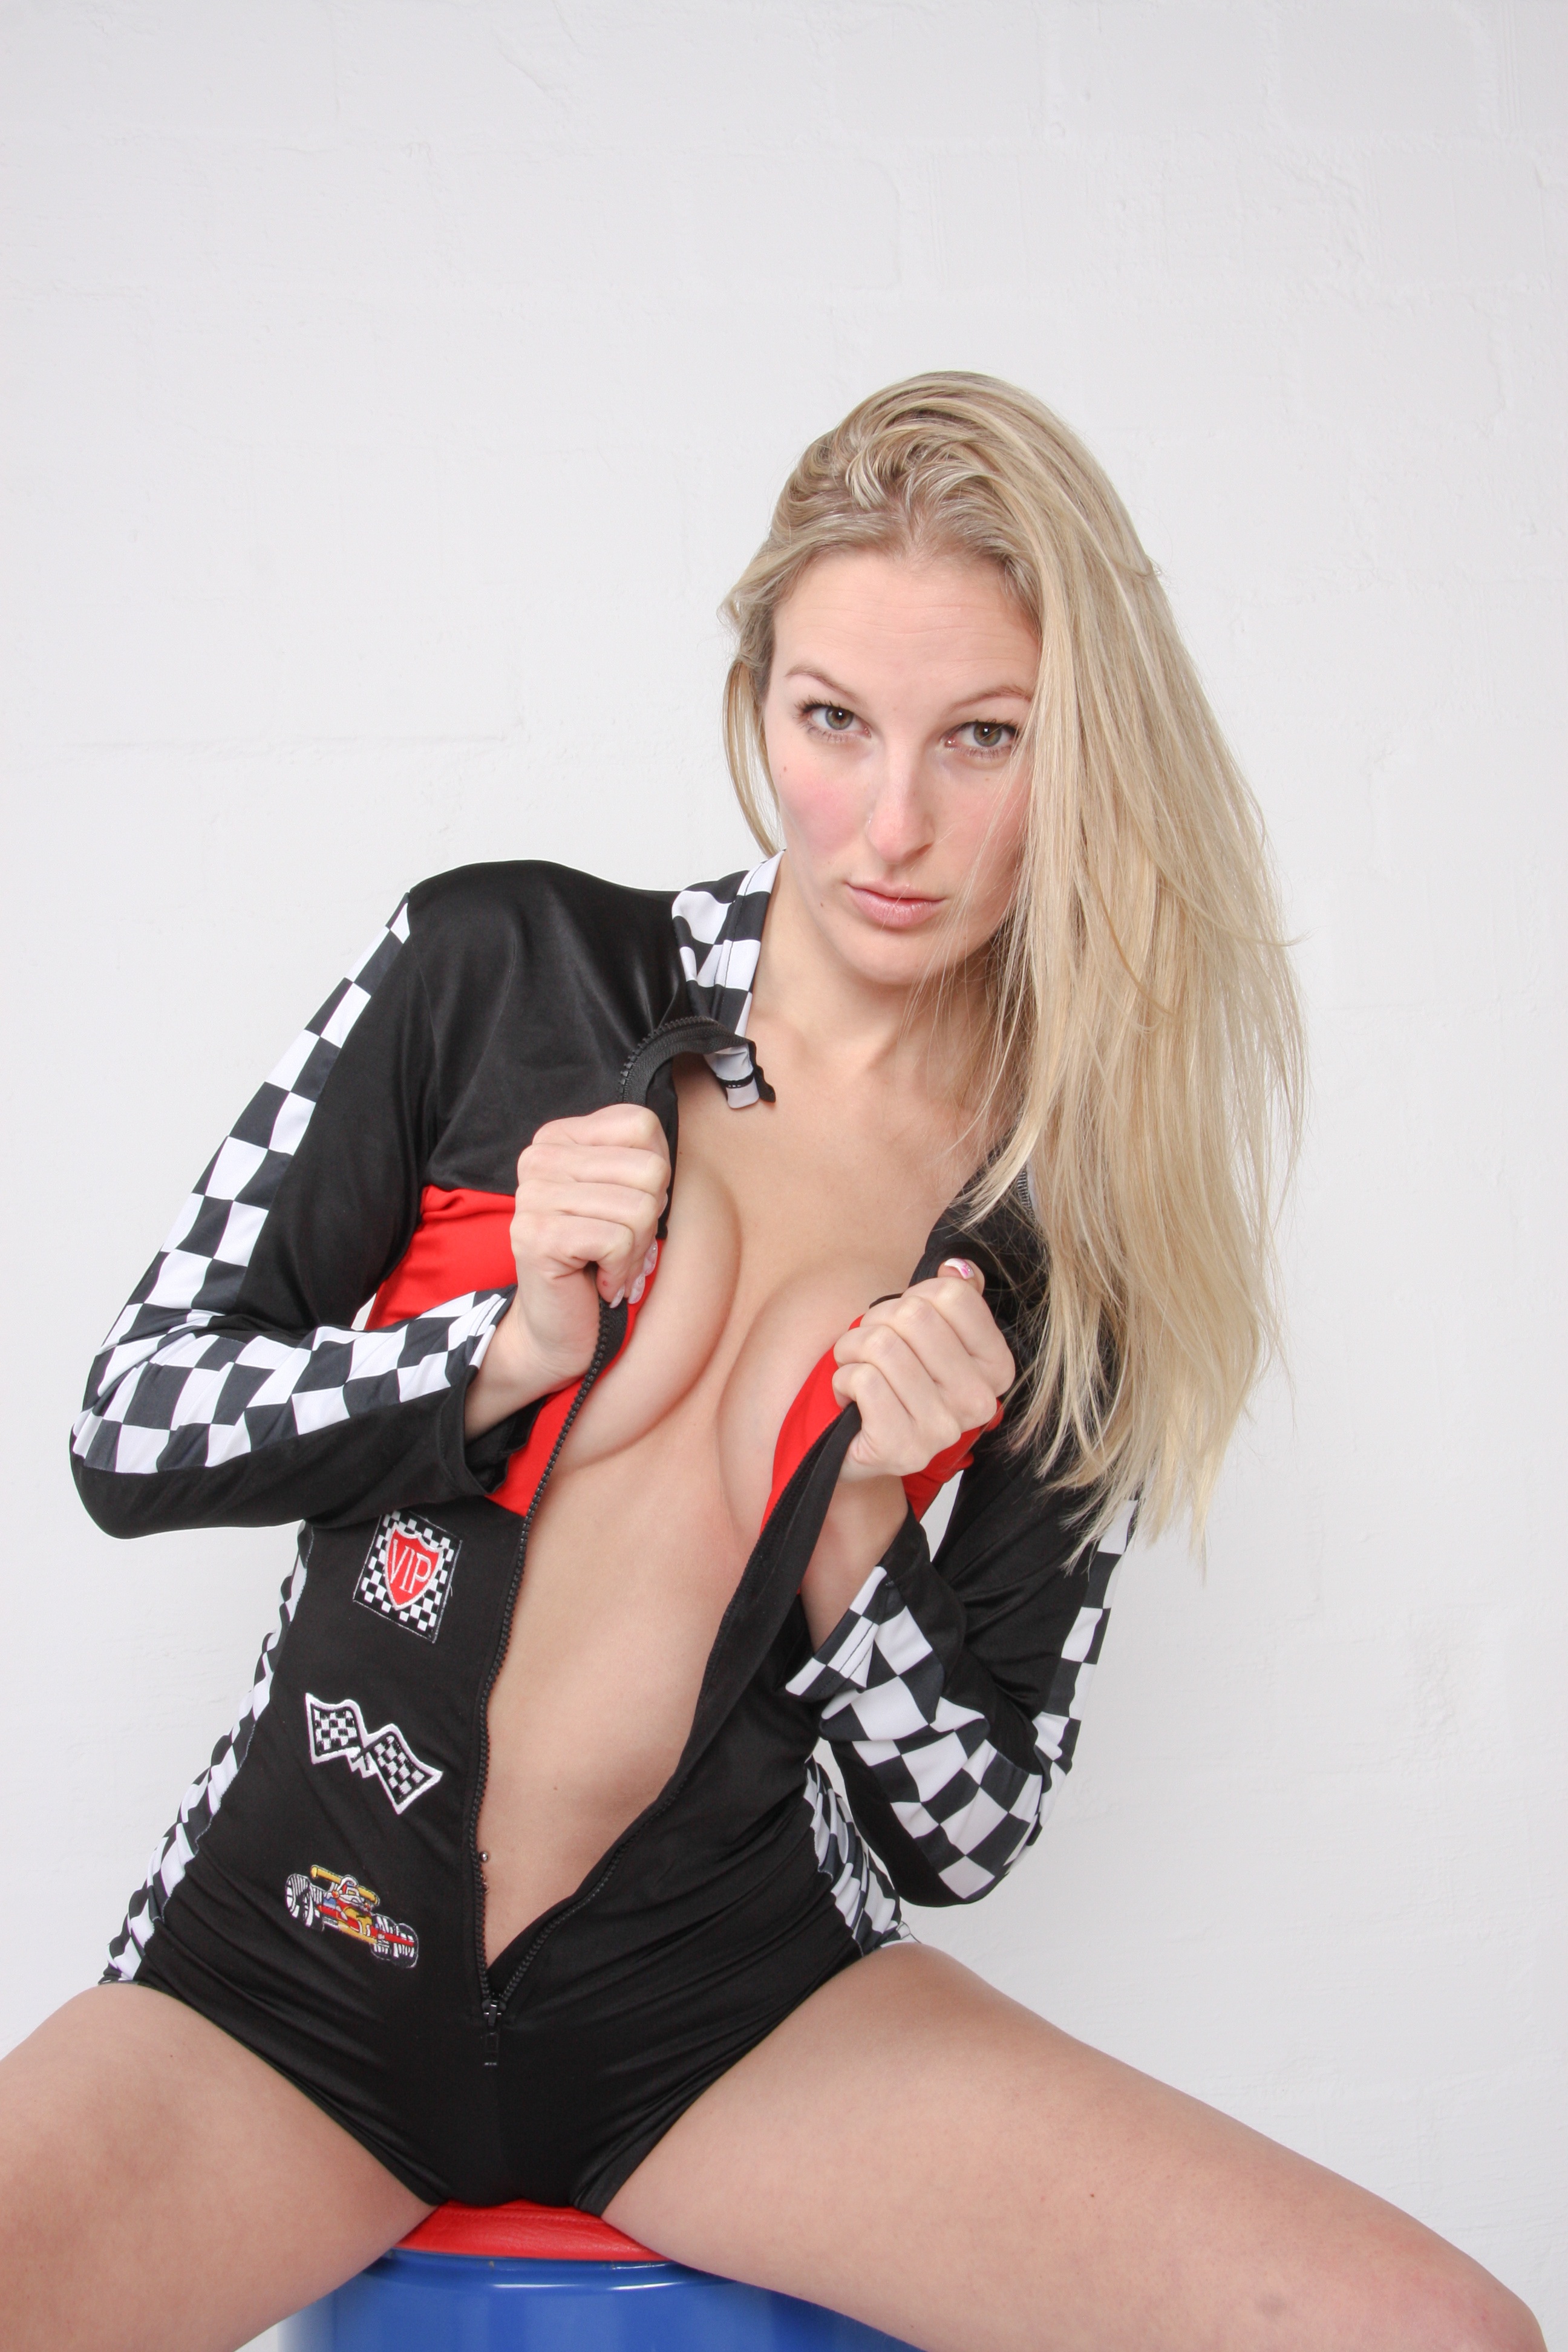
hand, girl, woman, hair, sweet, view, female, leg, singer, model, finger, clothing, lady, black white, long hair, human body, hot, thigh, footwear, sexy, blond, pretty, body, erotic, bite, photo shoot, seduction, relish, undergarment, supermodel